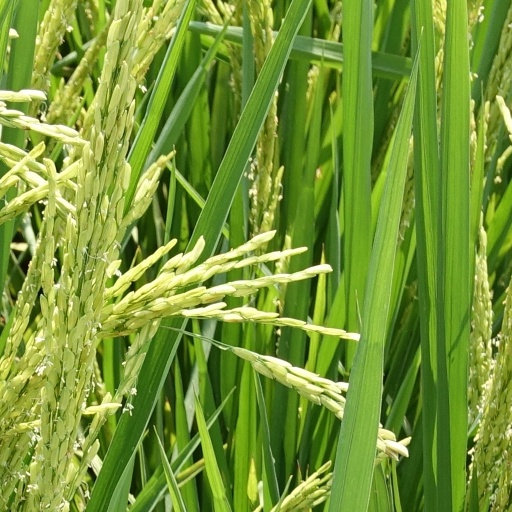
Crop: rice